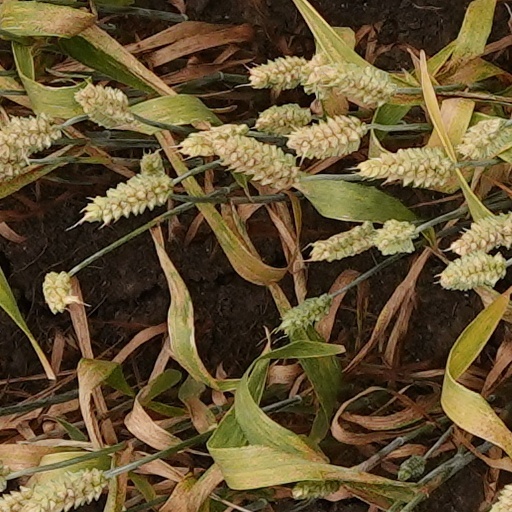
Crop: wheat